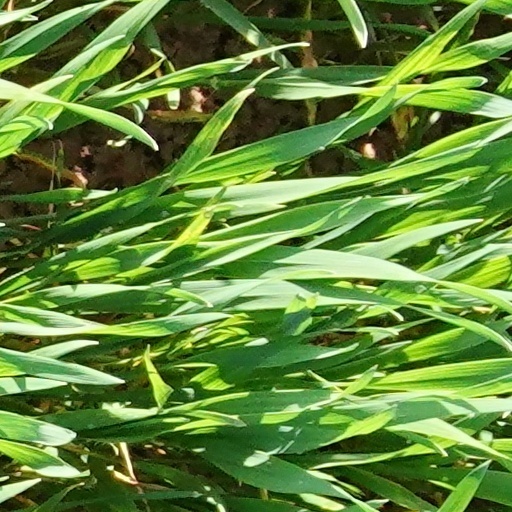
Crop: wheat